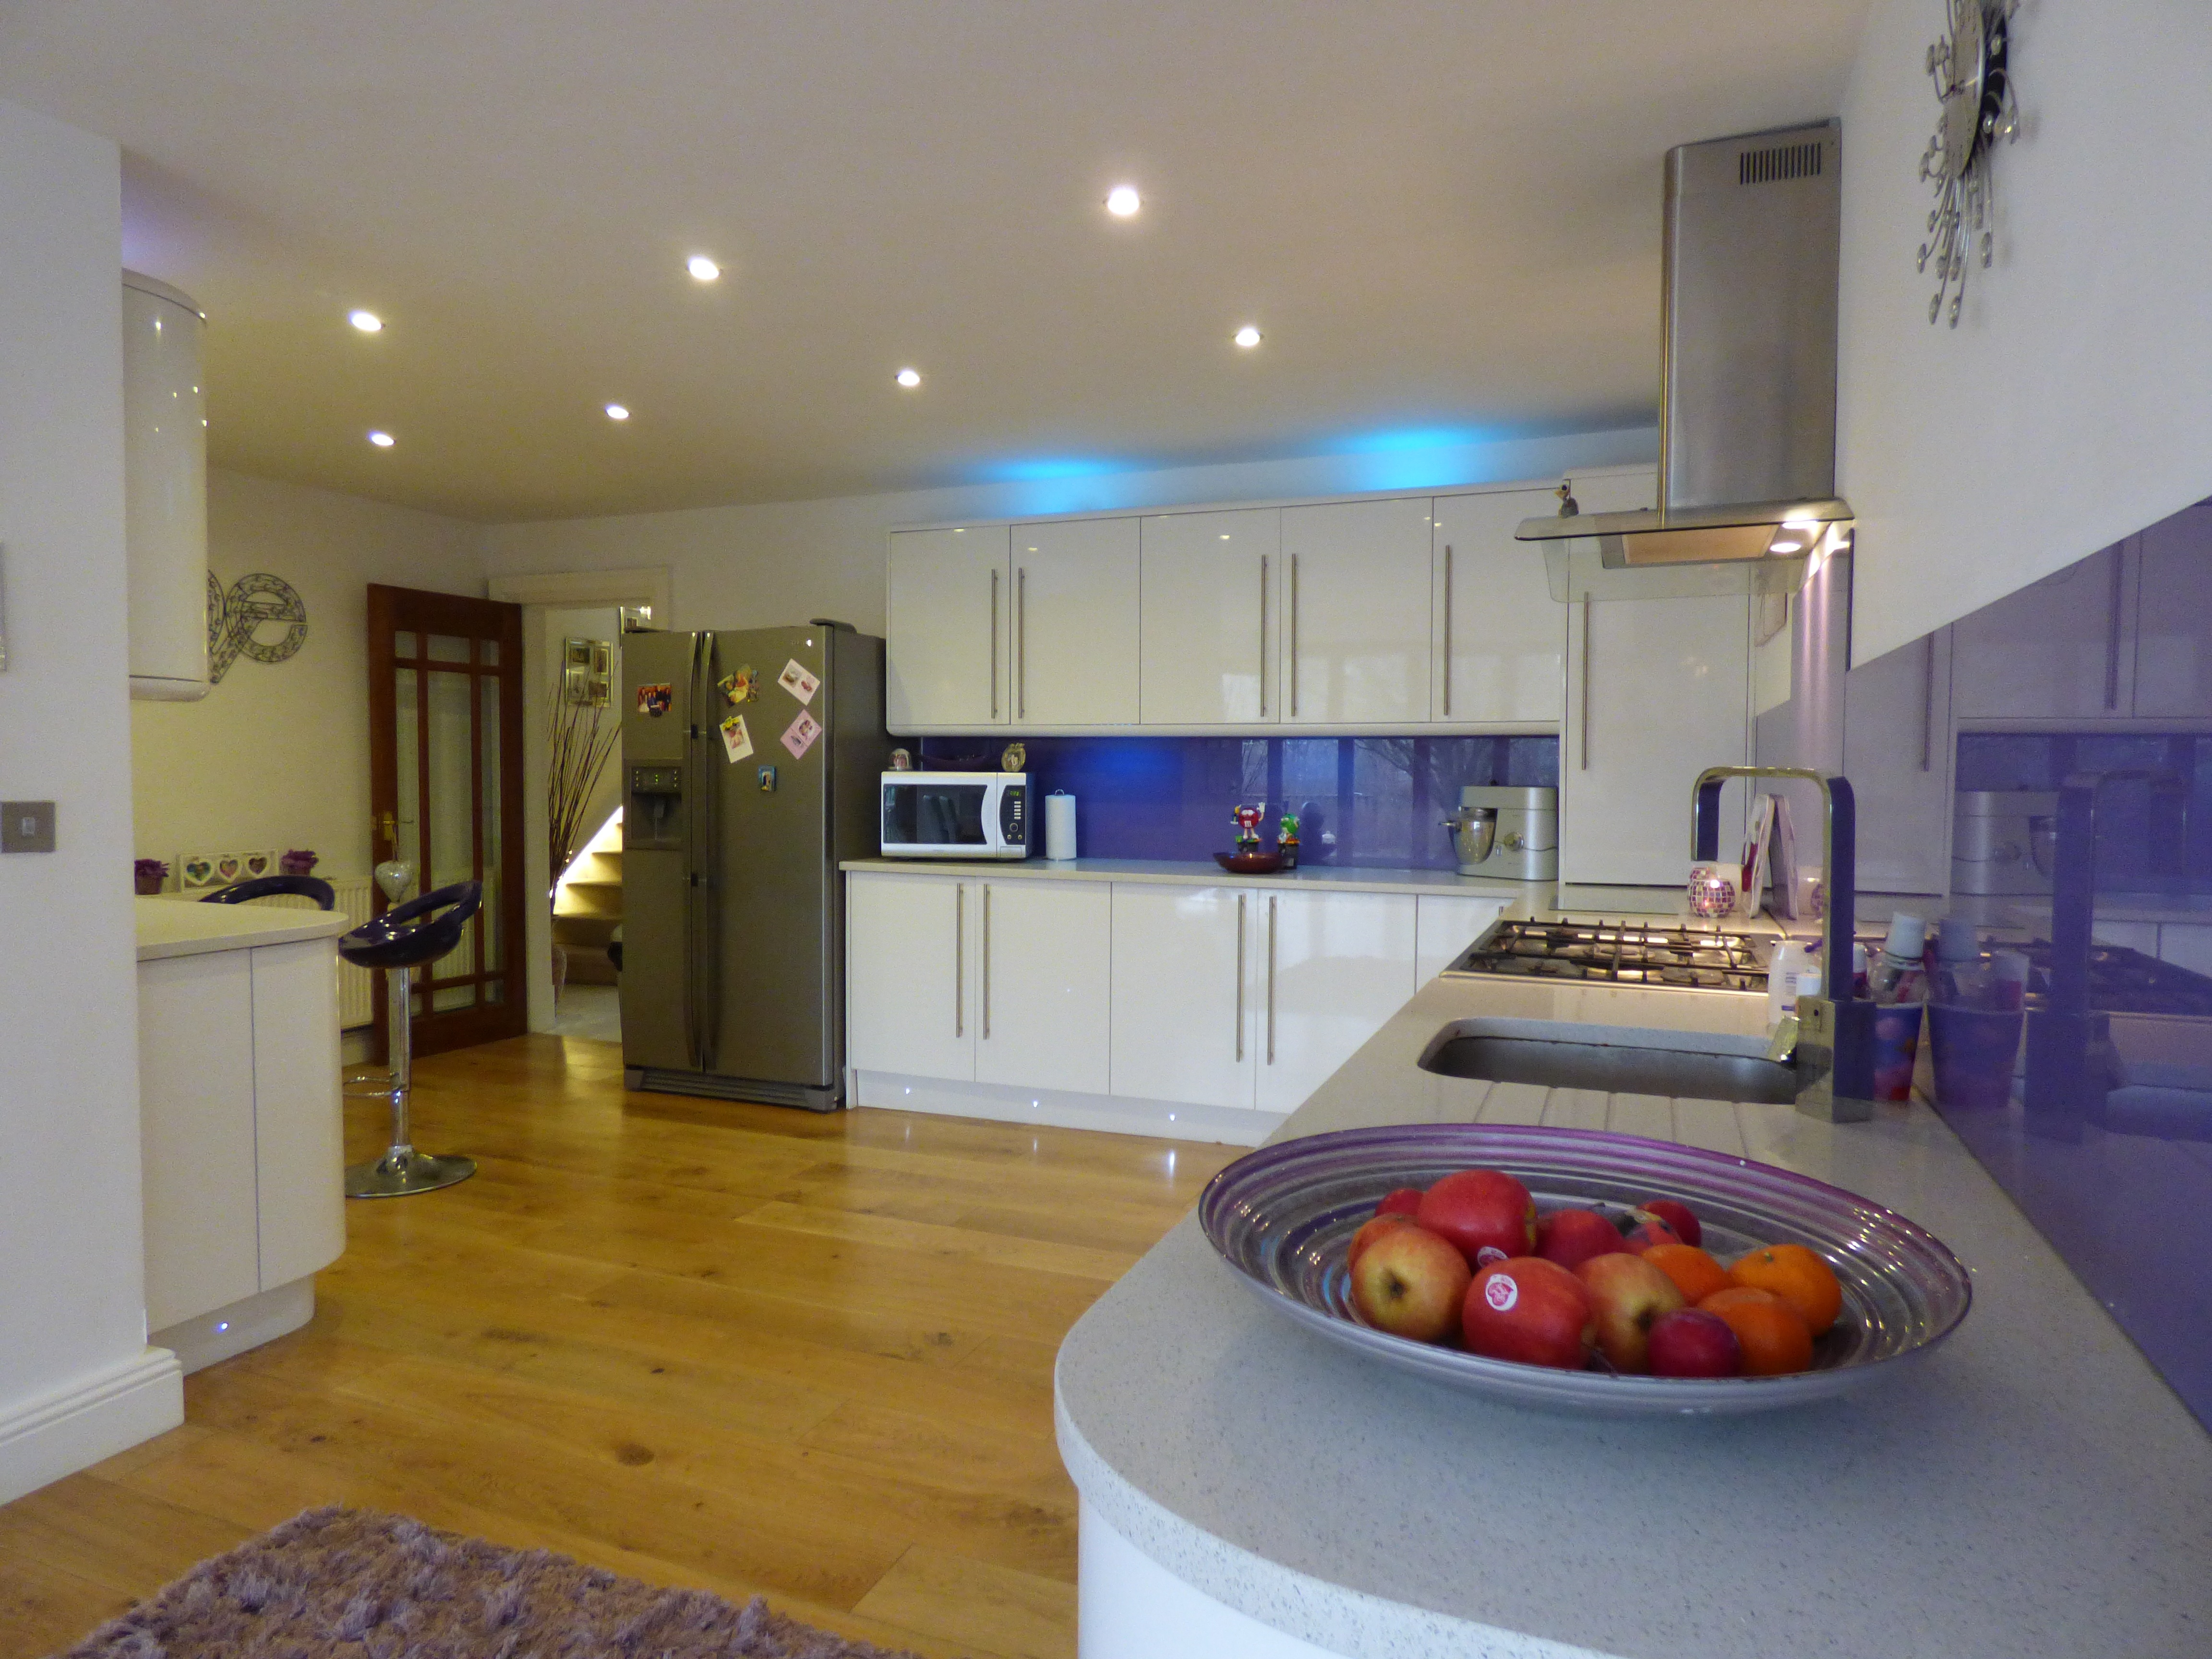
white, villa, house, floor, interior, home, counter, ceiling, kitchen, property, living room, residential, room, apartment, countertop, interior design, luxury, design, new, estate, granite, gloss, condominium, real estate, flooring, home interior, luxury home